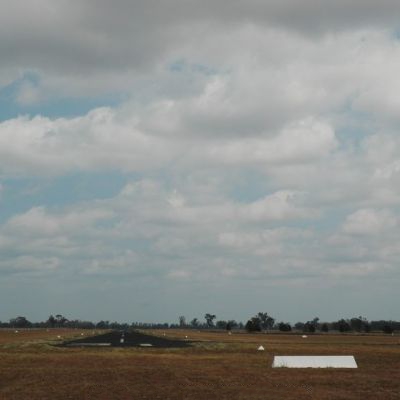
Cloud type: Cumulus (Cu)